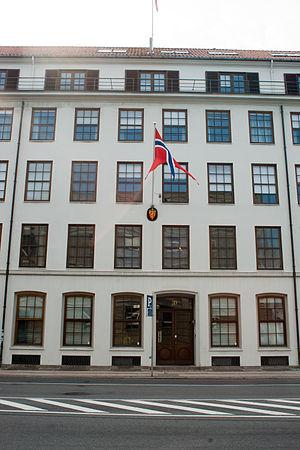
Ambassade de Norvège à Copenhague (Danemark).